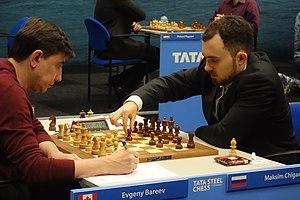
Maksim Tchigaïev est un joueur d'échecs russe né le 7 novembre 1996 à Kemerovo.